Injection moulding

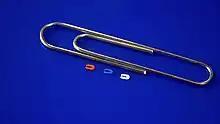
Micro injection molding can help create extremely precise part with micro features.

The amount of resin required to fill the sprue, runner and cavities of a mould comprises a "shot". Trapped air in the mould can escape through air vents that are ground into the parting line of the mould, or around ejector pins and slides that are slightly smaller than the holes retaining them. If the trapped air is not allowed to escape, it is compressed by the pressure of the incoming material and squeezed into the corners of the cavity, where it prevents filling and can also cause other defects. The air can even become so compressed that it ignites and burns the surrounding plastic material.